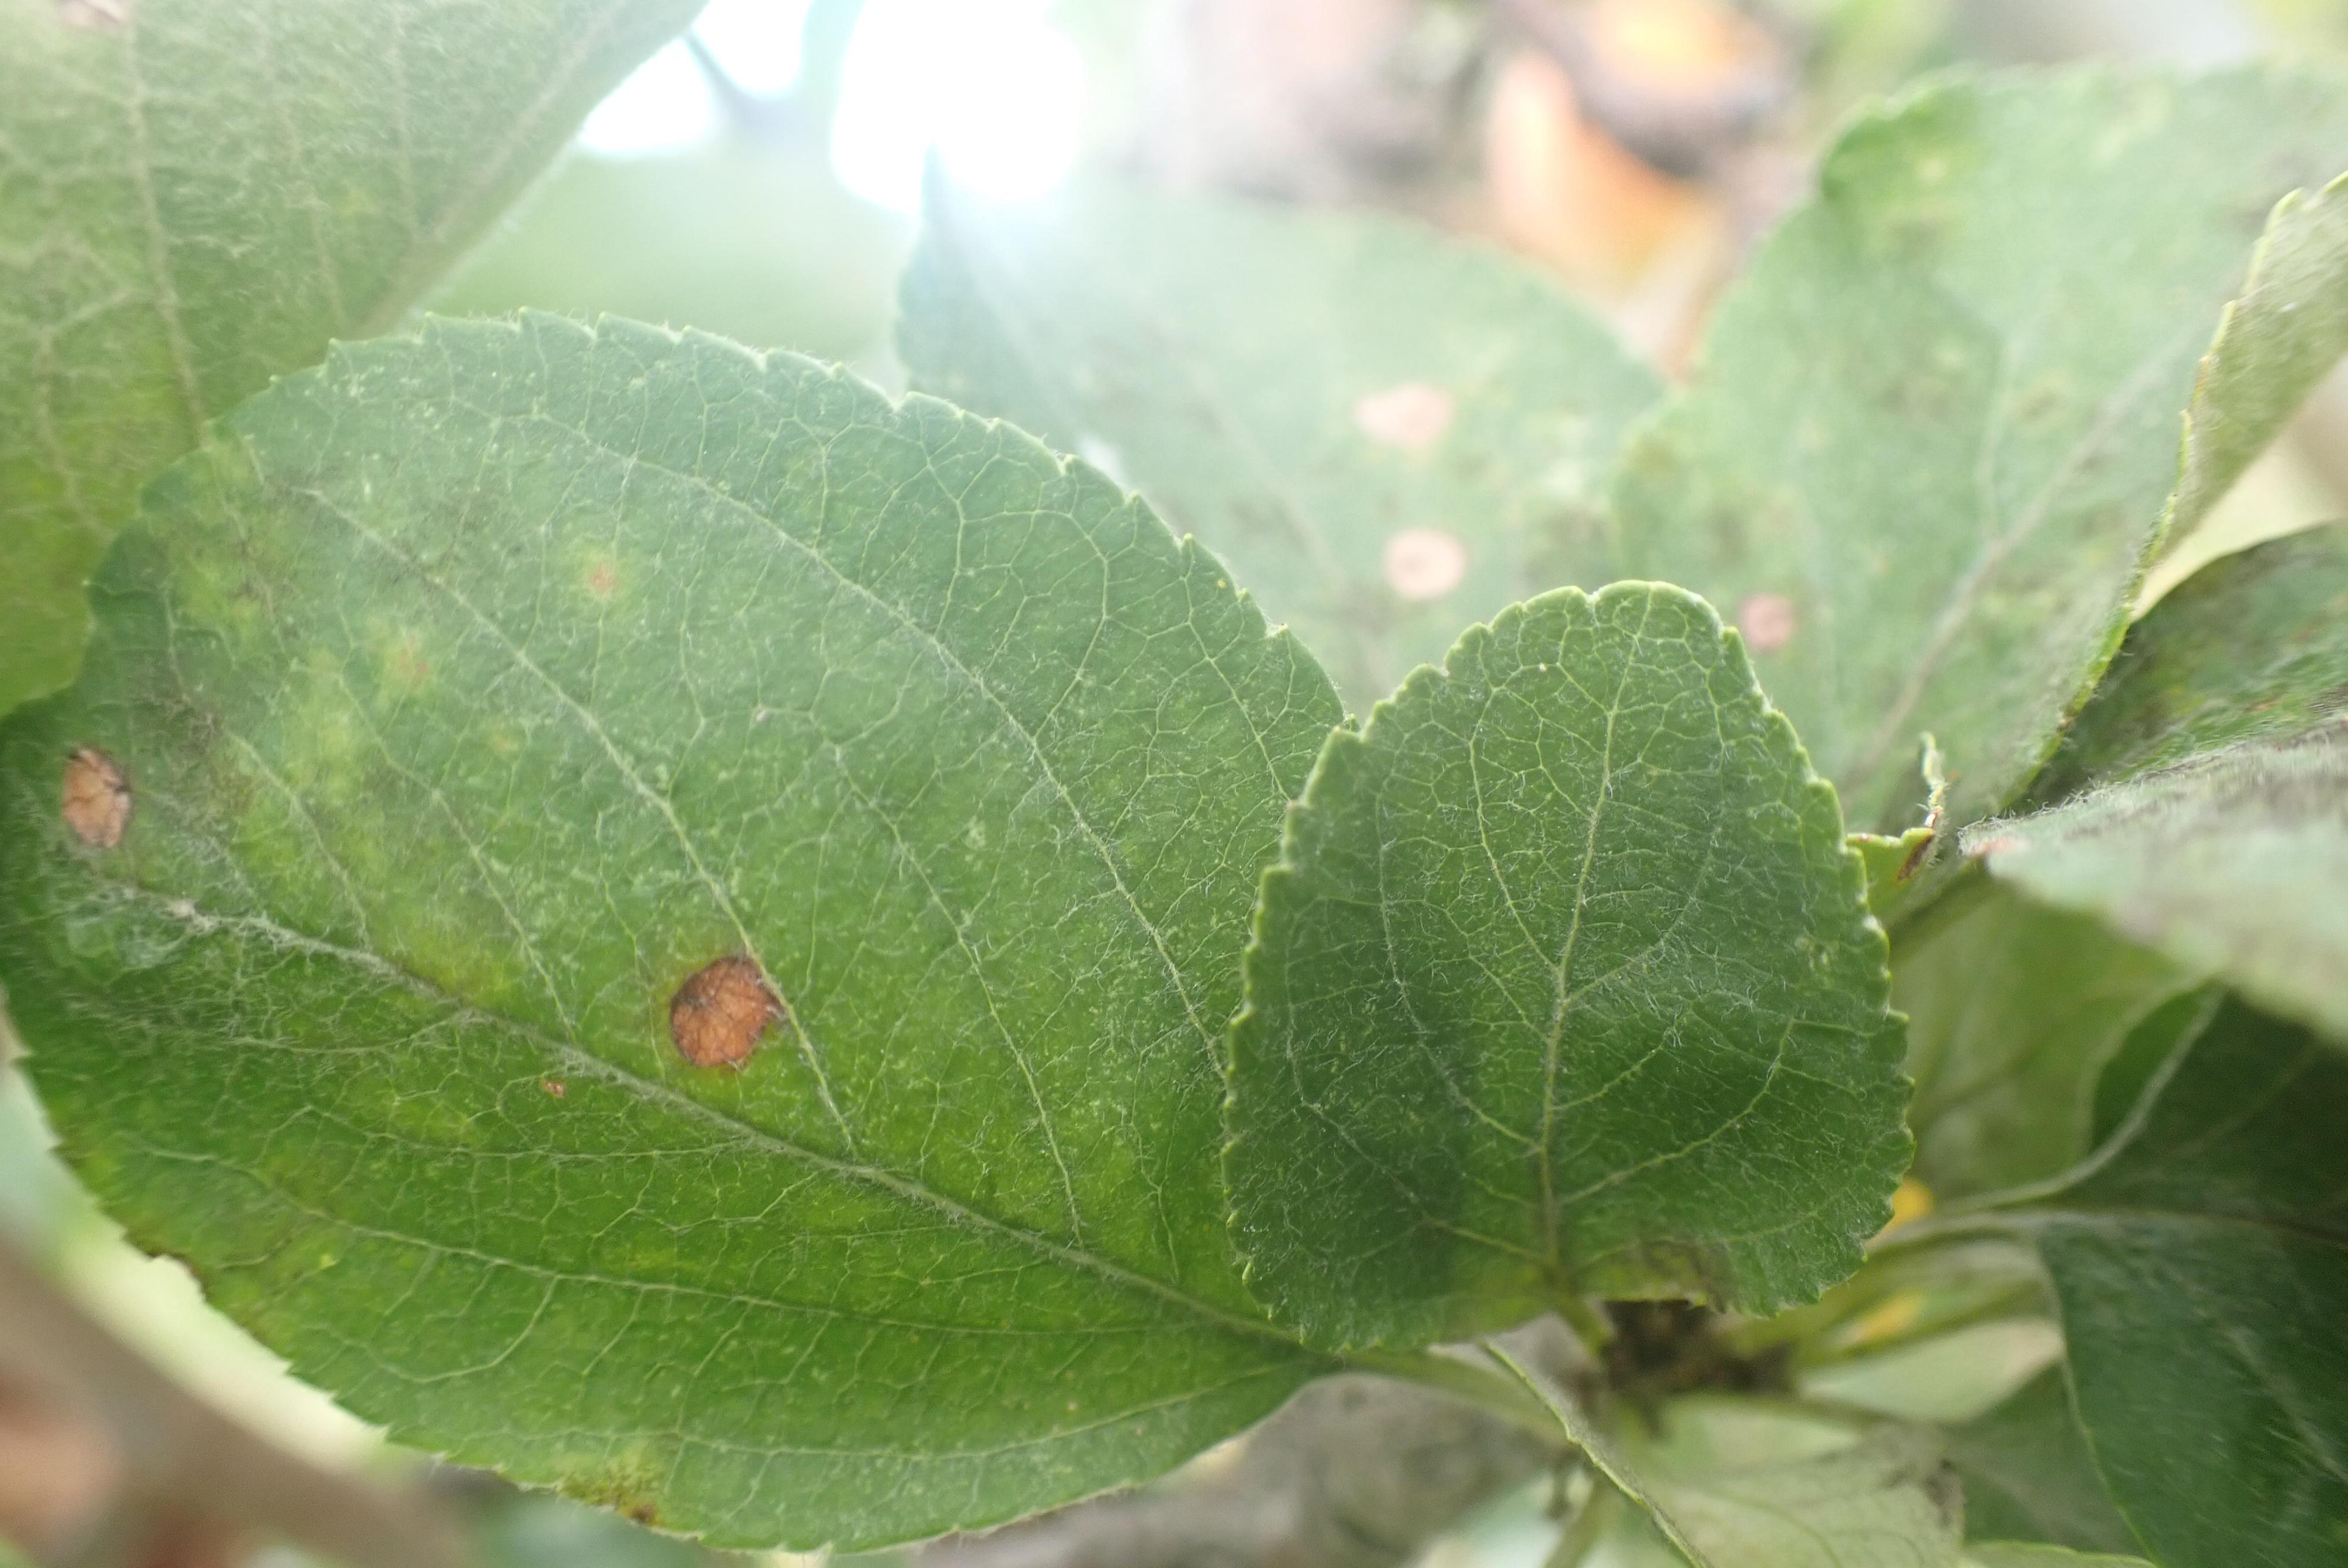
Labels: scab, frog_eye_leaf_spot